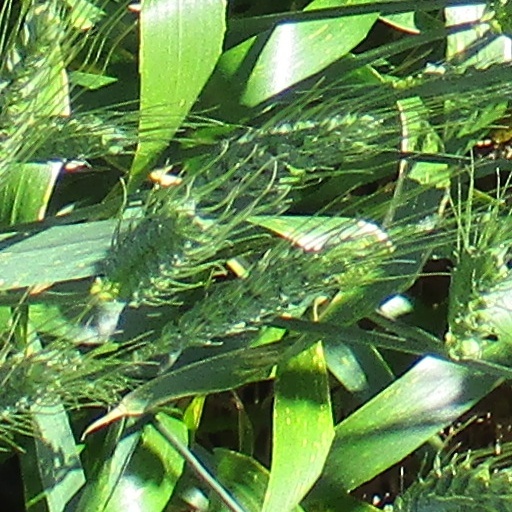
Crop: wheat